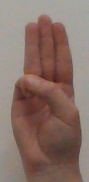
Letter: thaa